Santiago de Rubiás

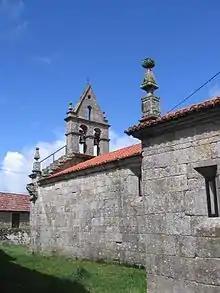
The Church of Santiago

Santiago de Rubiás is a village in Spain, located in the municipality of Calvos de Randín, Ourense, Galicia. The census for 2007 showed 65 inhabitants. Until 1868 it formed with Meaus and Rubiás a "de facto" independent state called Couto Misto, of which Santiago was the capital.